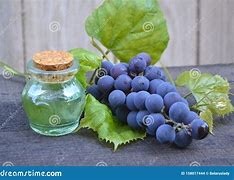
Label: grape